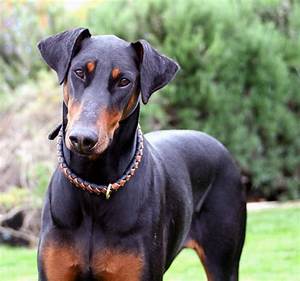
Label: dog